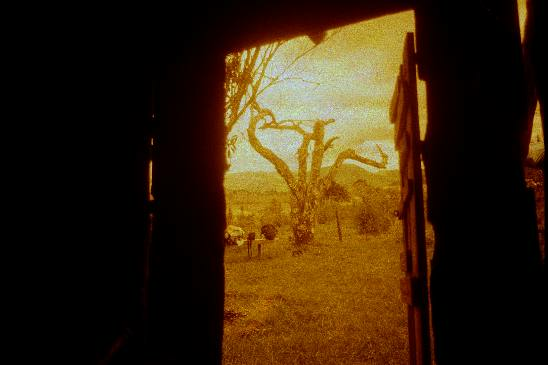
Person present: No